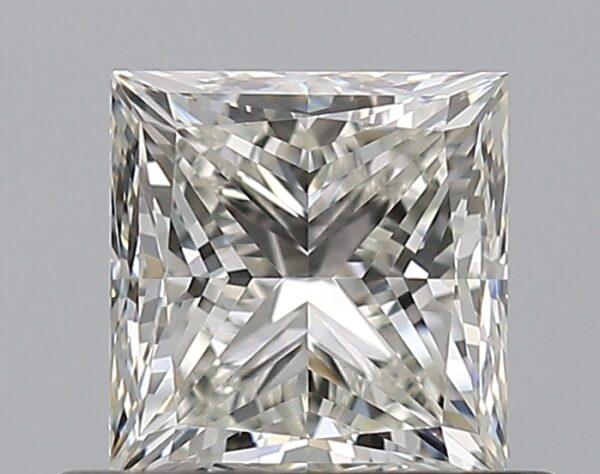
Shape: princess
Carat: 0.7
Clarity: VS1
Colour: I
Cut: VG
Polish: EX
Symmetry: VG
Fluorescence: N
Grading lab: GIA
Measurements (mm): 4.78 x 4.61 x 3.47